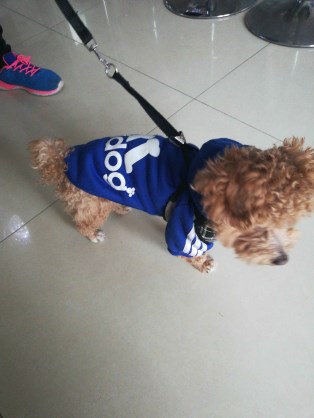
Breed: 7449-n000128-teddy